Nick Esasky

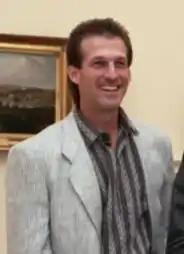
Esasky in 1989

Nicholas Andrew Esasky (born February 24, 1960) is an American former professional baseball corner infielder. He played in Major League Baseball (MLB) from 1983 to 1990, primarily with the Cincinnati Reds.